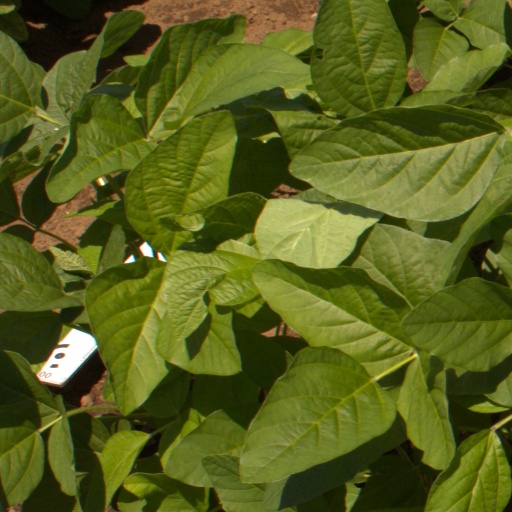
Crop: soybean